2003 invasion of Iraq

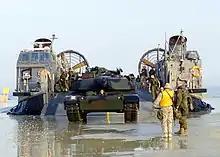
US Marine M1A1 tank is off-loaded from a US Navy LCAC in Kuwait in February 2003

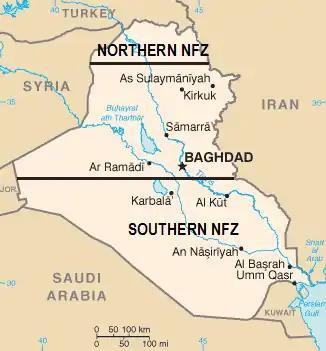

CIA Special Activities Division (SAD) and MI6 (E Squadron) paramilitary teams entered Iraq in July 2002 before the 2003 invasion. Once on the ground they prepared for the subsequent arrival of US and British military forces. SAD teams then combined with U.S. Army Special Forces to organize the Kurdish Peshmerga. This joint team combined to defeat Ansar al-Islam, an ally of Al Qaeda, in a battle in the northeast corner of Iraq. A chemical weapons facility at Sargat was also captured. Sargat was the only facility of its type discovered in the Iraq war. The U.S. side was carried out by Paramilitary Officers from SAD and the Army's 10th Special Forces Group.